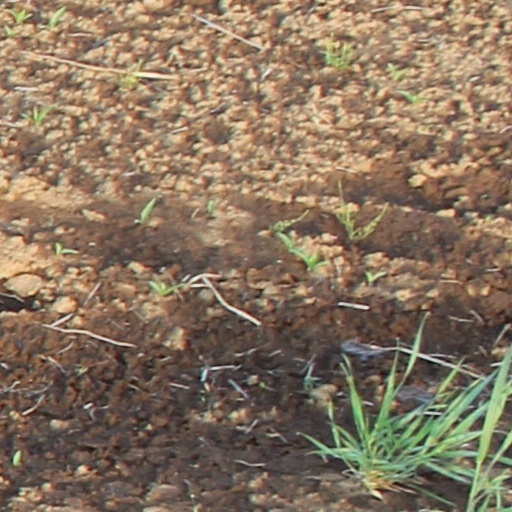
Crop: wheat